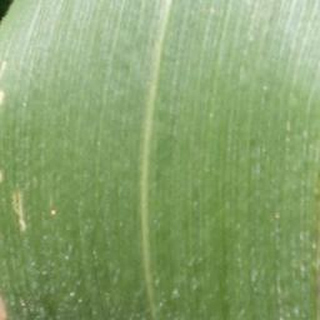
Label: healthy_corn